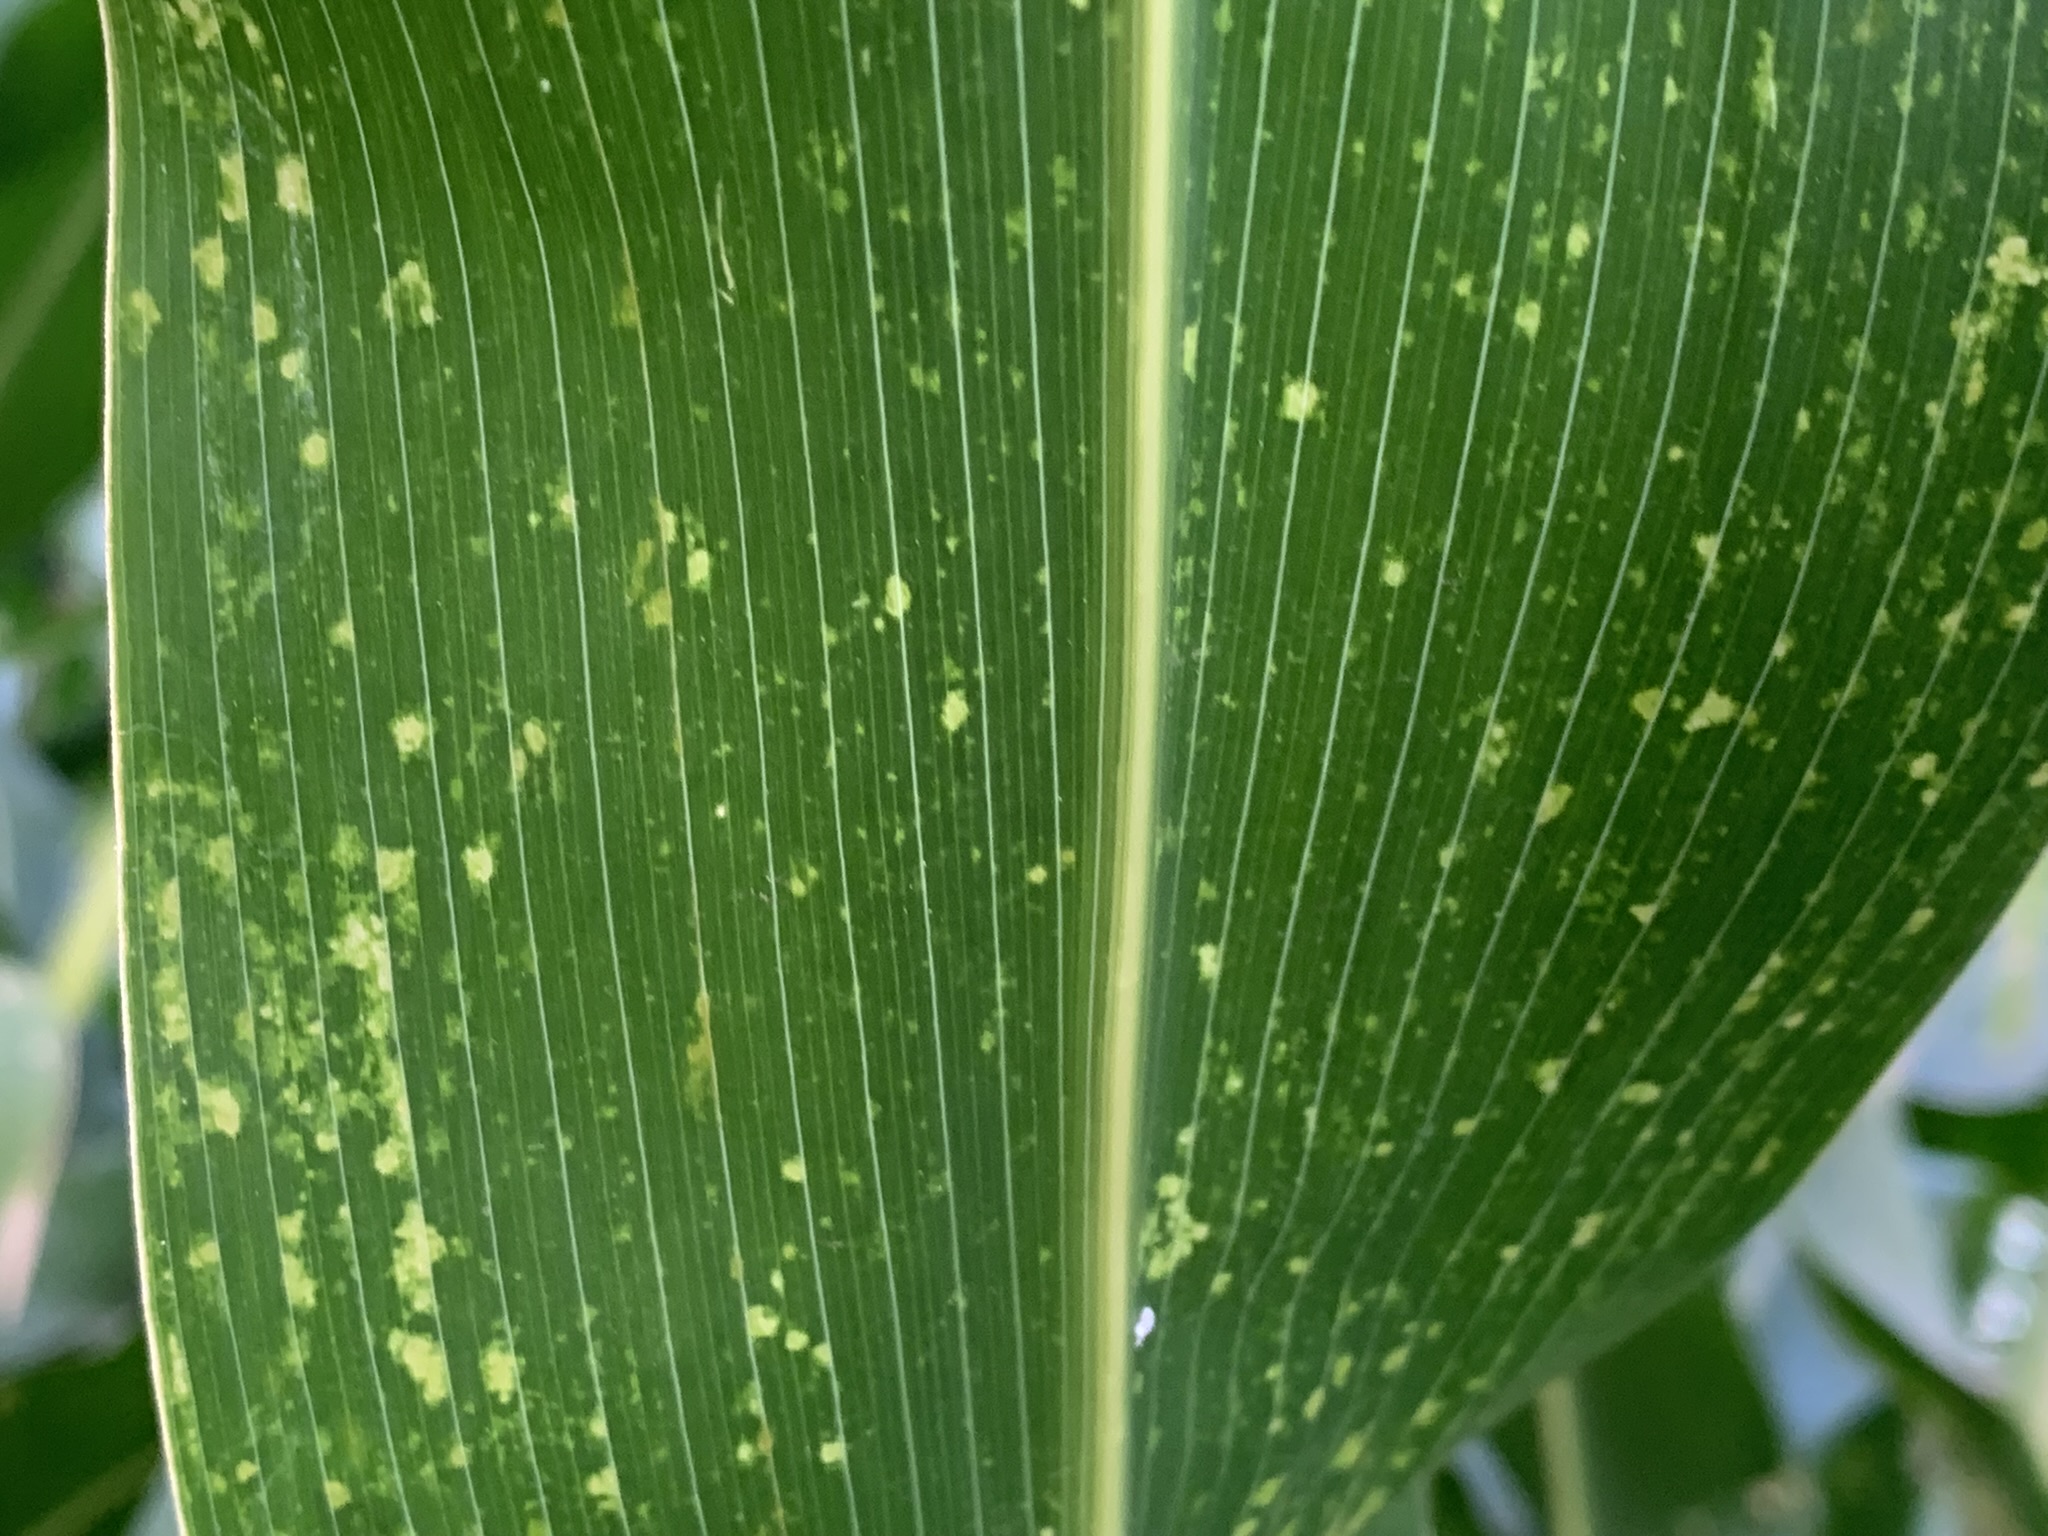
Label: MLN